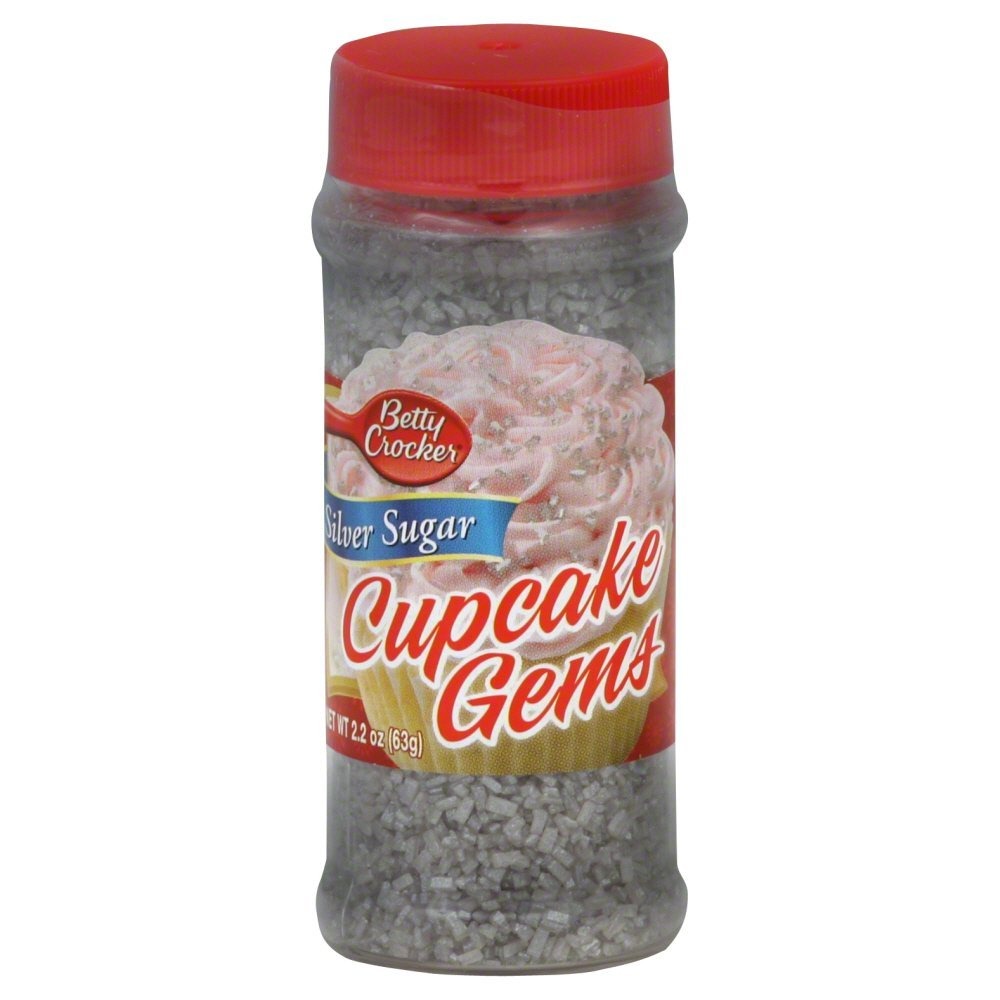
Item Name: Betty Crocker Silver Sugar Cupcake Gems, 2.2 oz, (Pack of 6)
Bullet Point: Decor Silver Sugar 2.2 OZ (Pack Of 6)(Note: This Product Description Is Informational Only. Always
Product Description: Decor Silver Sugar 2.2 OZ (Pack Of 6)(Note: This Product Description Is Informational Only. AlwaysCheck The Actual Product Label In Your Possession For The MostAccurate Ingredient Information Before Use. For Any Health OrDietary Related Matter Always Consult Your Doctor Before Use.)071169710031Pack Of: 6
Value: 13.0
Unit: Ounce

Price: 6.25